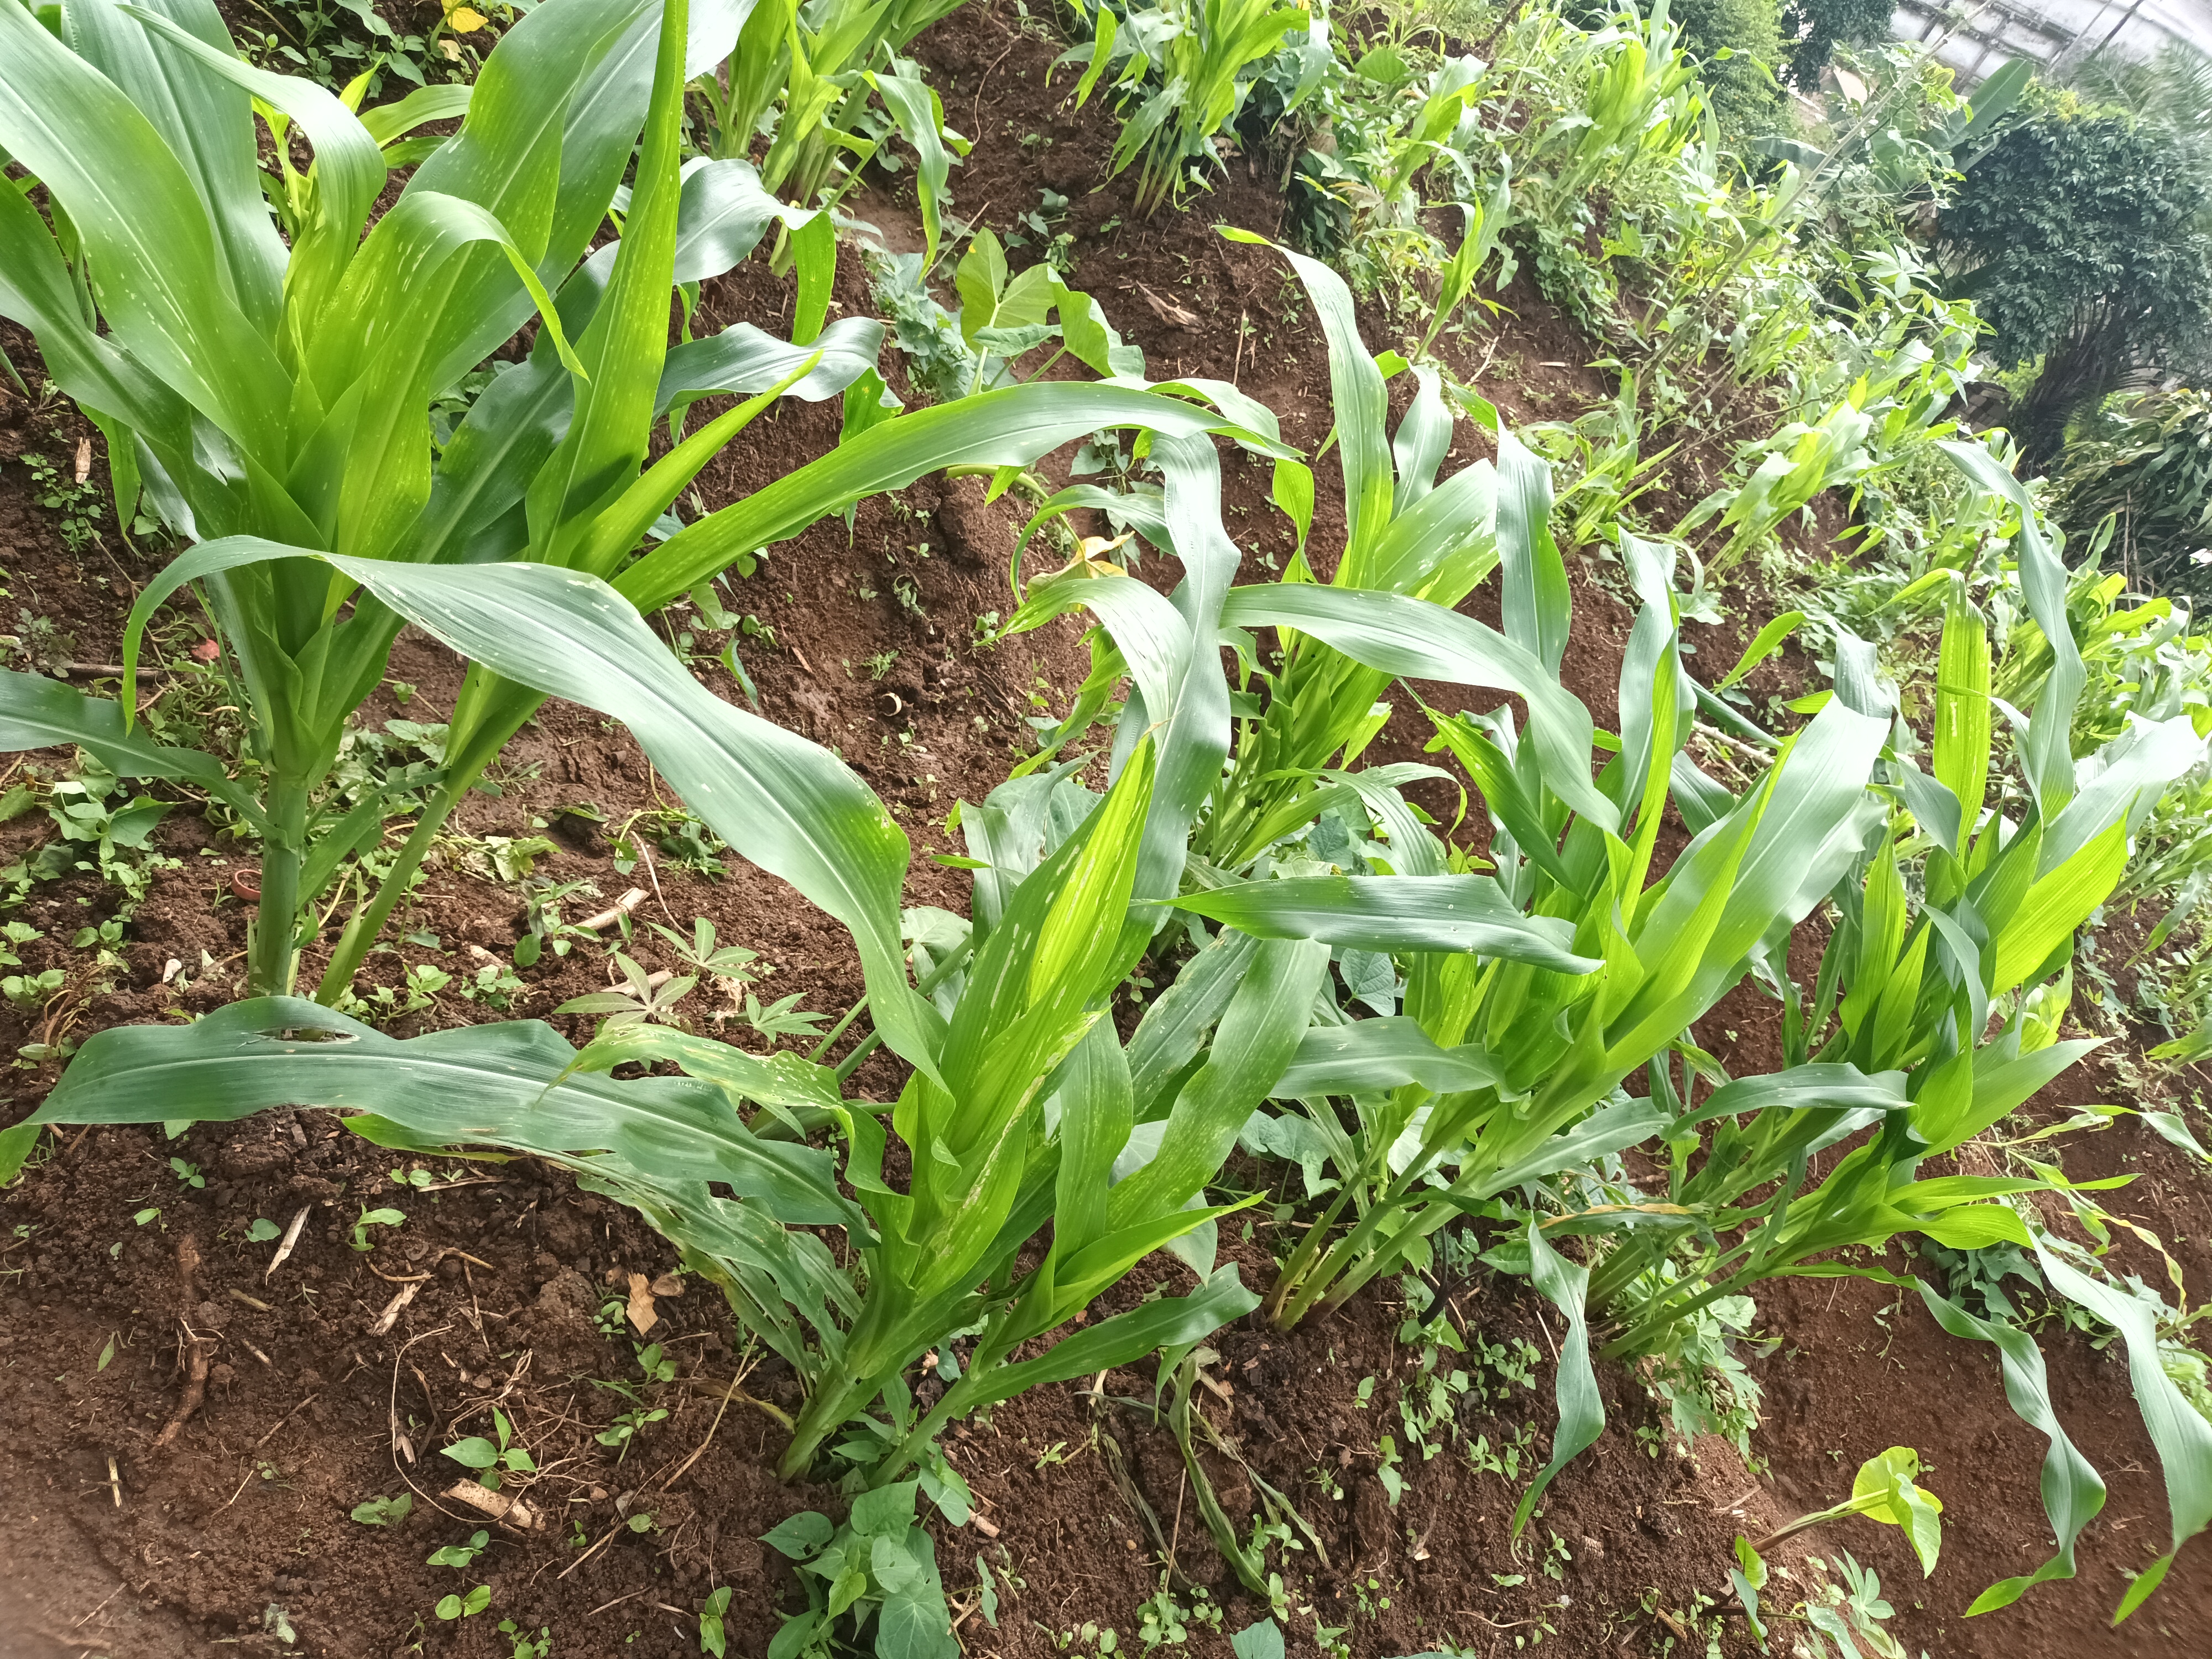
Label: spodoptera_frugiperda